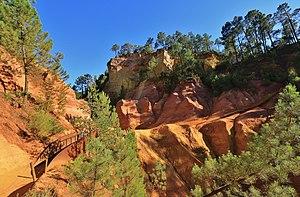
sentier des ocres